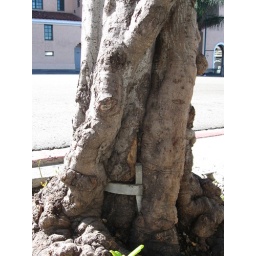
IMG_0528 Fence around tree around fence